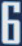
Number: 6